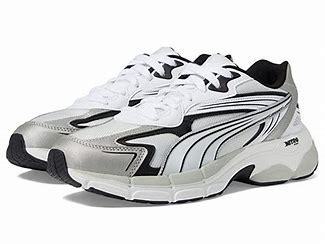
Brand: Puma
Model: Teveris Nitro